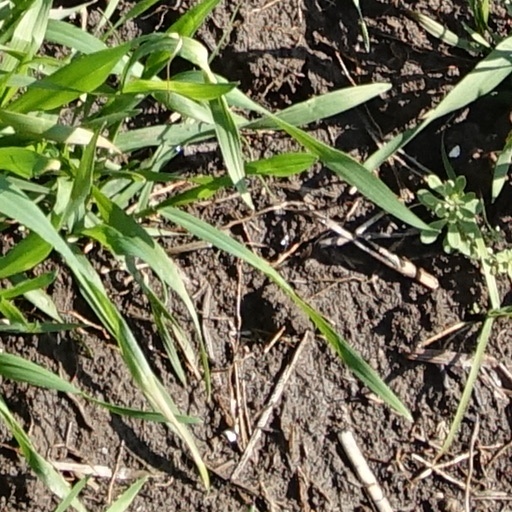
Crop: wheat